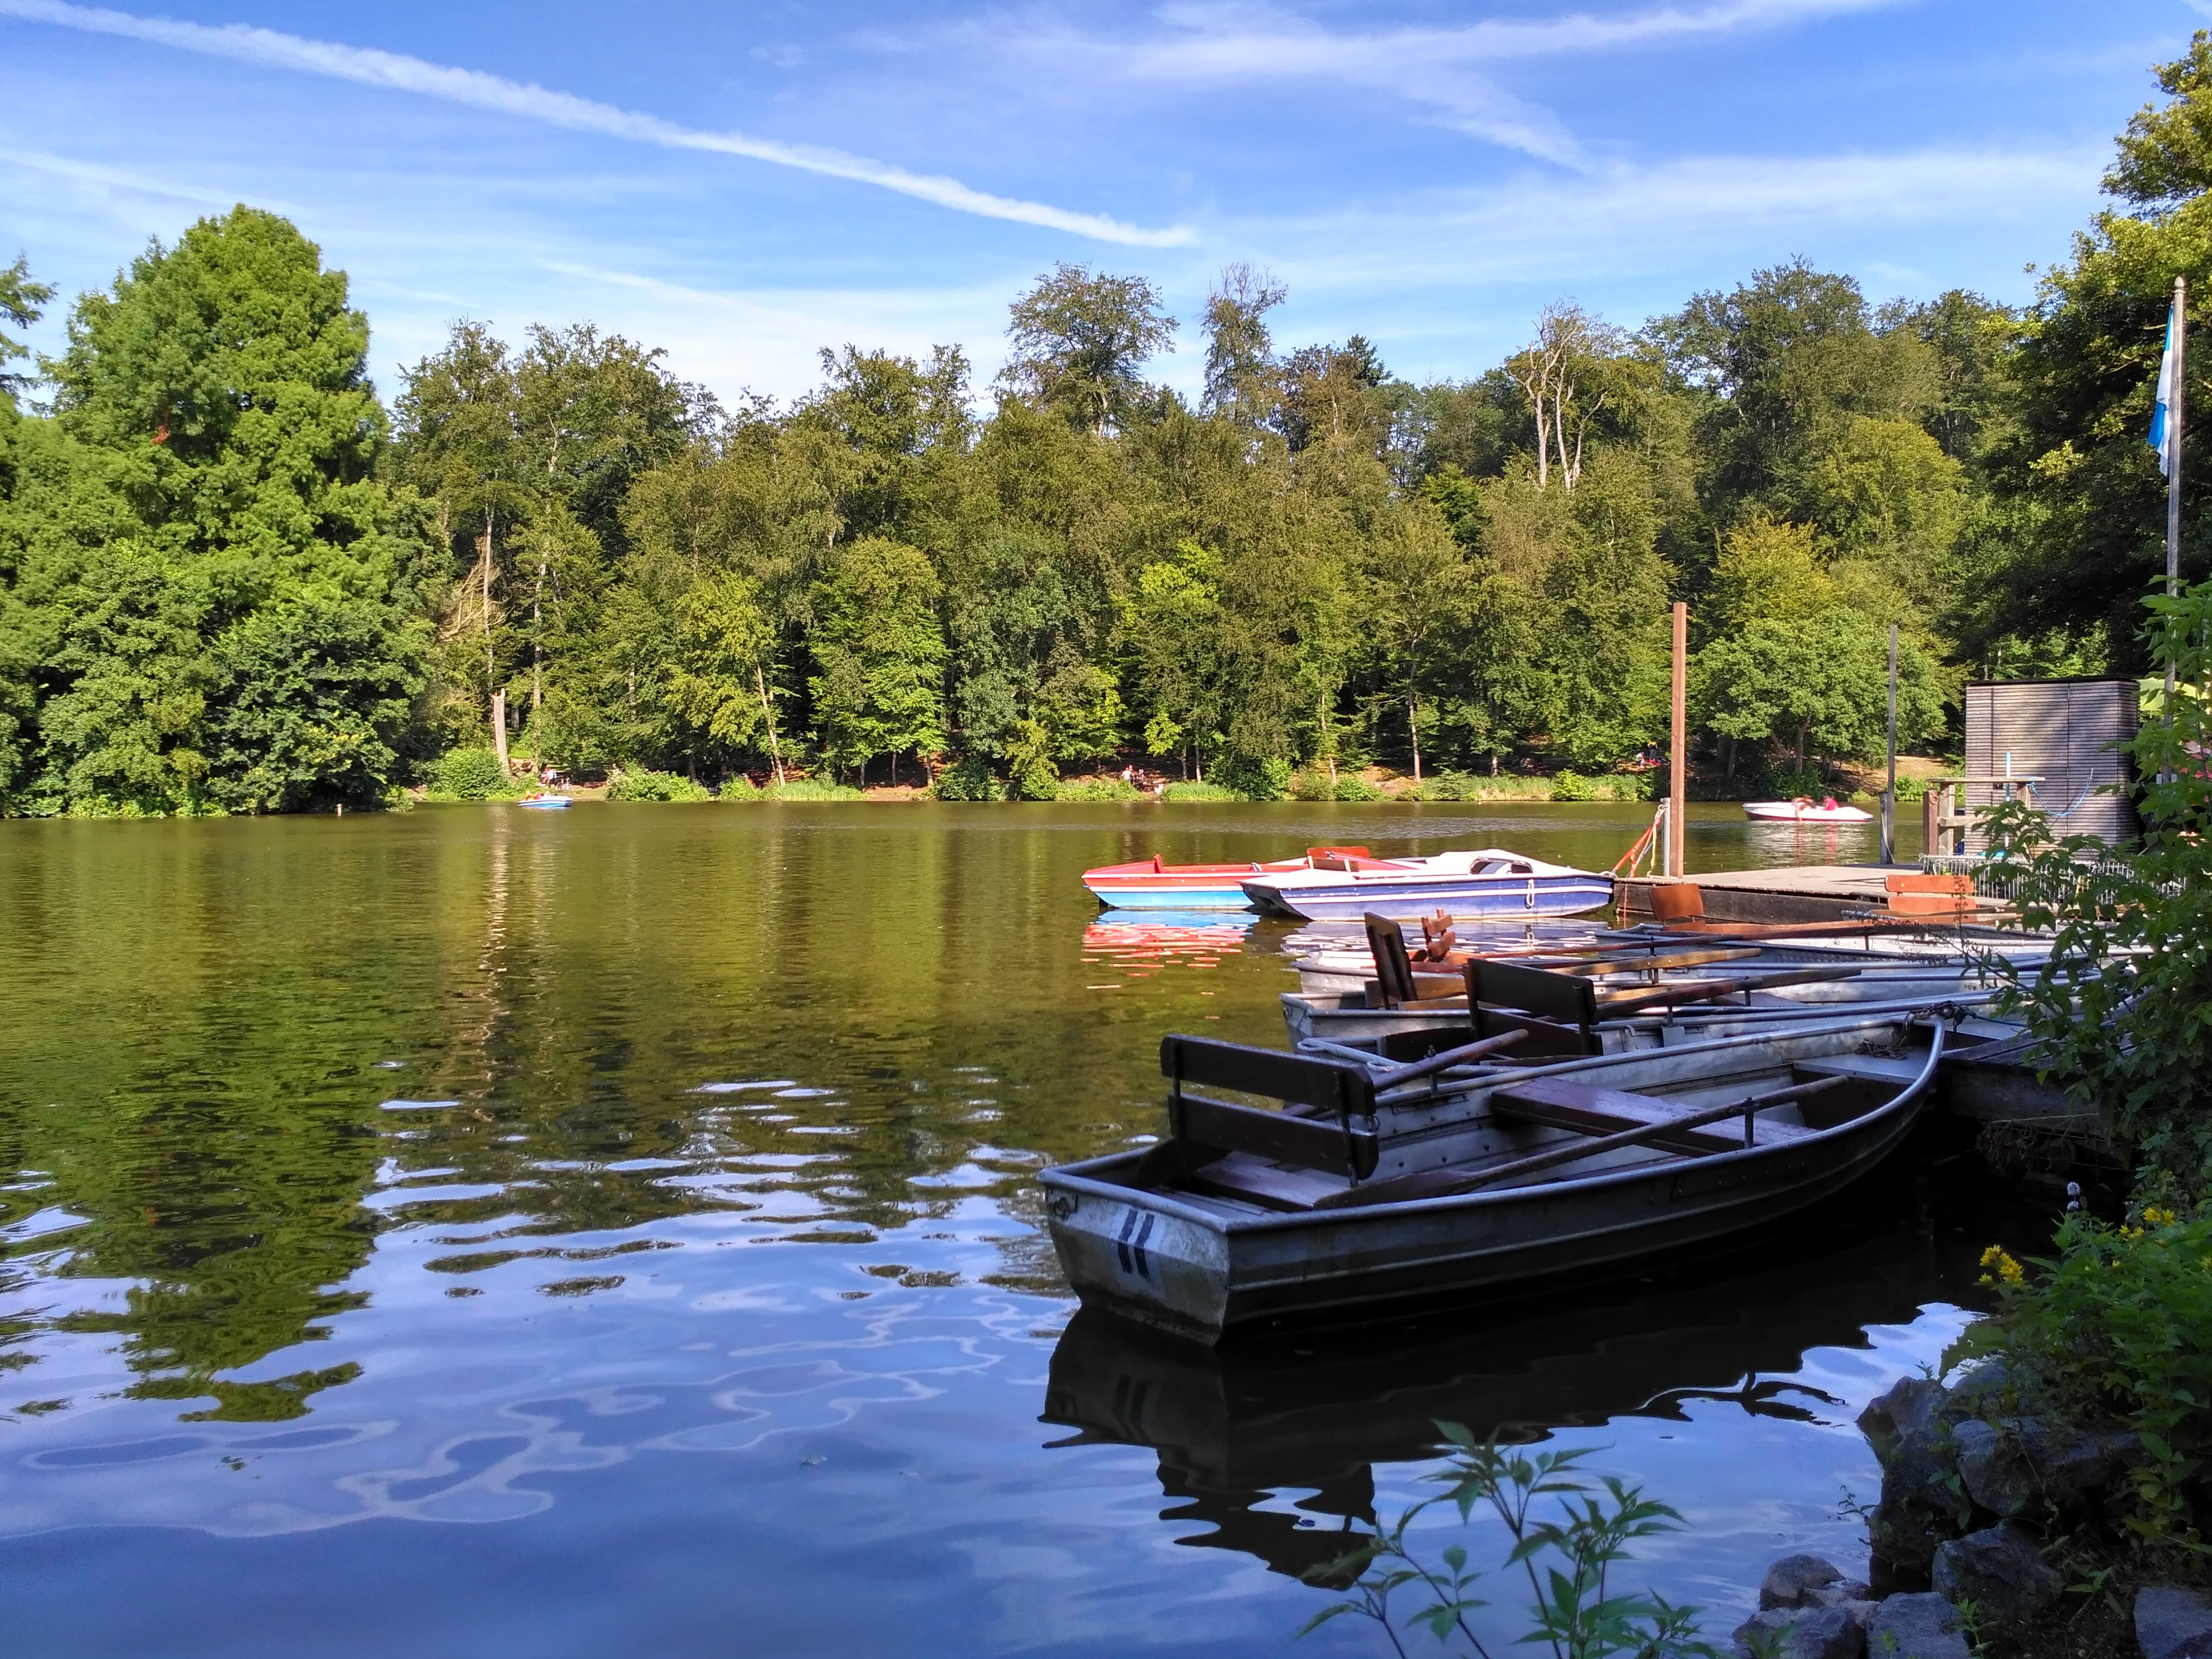
tree, water, nature, boat, lake, river, pond, reflection, vehicle, waterway, body of water, trees, places of interest, boats, germany, weekend, hesse, darmstadt, more, germany map, feel at home, rowing boats, oberwald house, steinbr cker pond